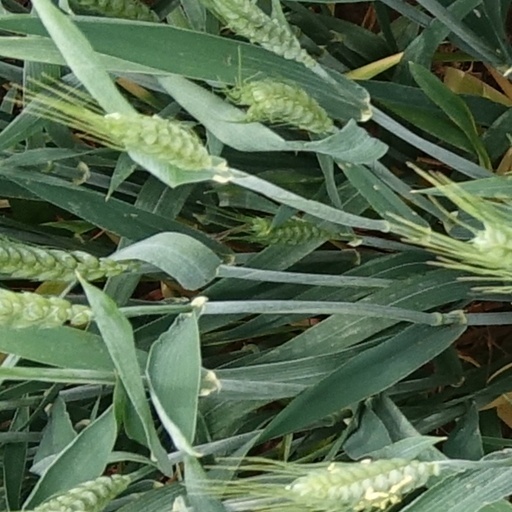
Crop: wheat